Jan Gildemeester

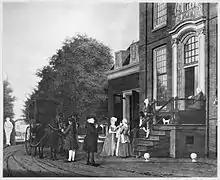
The Gildemeesters in front of Frankendael House, 1766

Jan's parents had moved to the Netherlands a few years after the 1755 Lisbon earthquake. He lived with his father in a house on the Keizersgracht in Amsterdam, where he began to form an art collection. He was involved in whaling and in 1778 was appointed as Portugal's agent and consul general to the Dutch Republic. Also in 1778 he donated nearly one hundred thousand guilders for Felix Meritis's house. In 1779 he inherited his father's country seat Frankendael in Watergraafsmeer - when a tree of liberty was placed (the ground was frozen too hard to plant it) on the Dam in Amsterdam in January 1795, it came from Gildemeester's garden. In 1792 he bought the prestigious stone-clad double canal mansion in the Gouden Bocht at 475 Herengracht which had been redecorated in the popular Louis XV style by Daniel Marot for the former owner, the wealthy widow Petronella van Lennep-de Neufville. She had the Jacob de Wit ceiling installed that can be seen in Gildemeester's art gallery painting, and she commissioned a wall decoration scheme for the parlour by Isaac de Moucheron and sculpted stucco decorations in the hallway and main staircase by Jan van Logteren. The mansion was a stately home in which Gildemeester could exhibit his art collection.